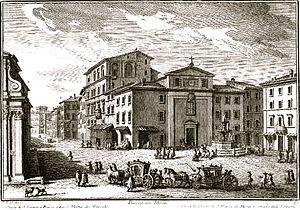
L'église Santi Sergio e Bacco degli Ucraini est une église romaine située dans le rione de Monti sur la piazza Madonna dei Monti et dédiée aux martyrs Serge et Bacchus de Rasafa morts en 303 sur les ordres de l'empereur Maximien.